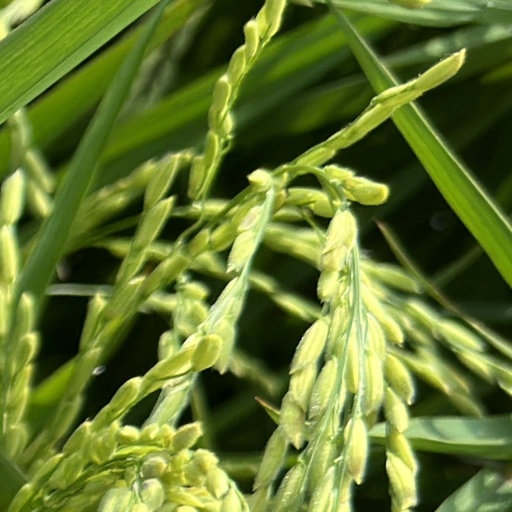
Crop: rice